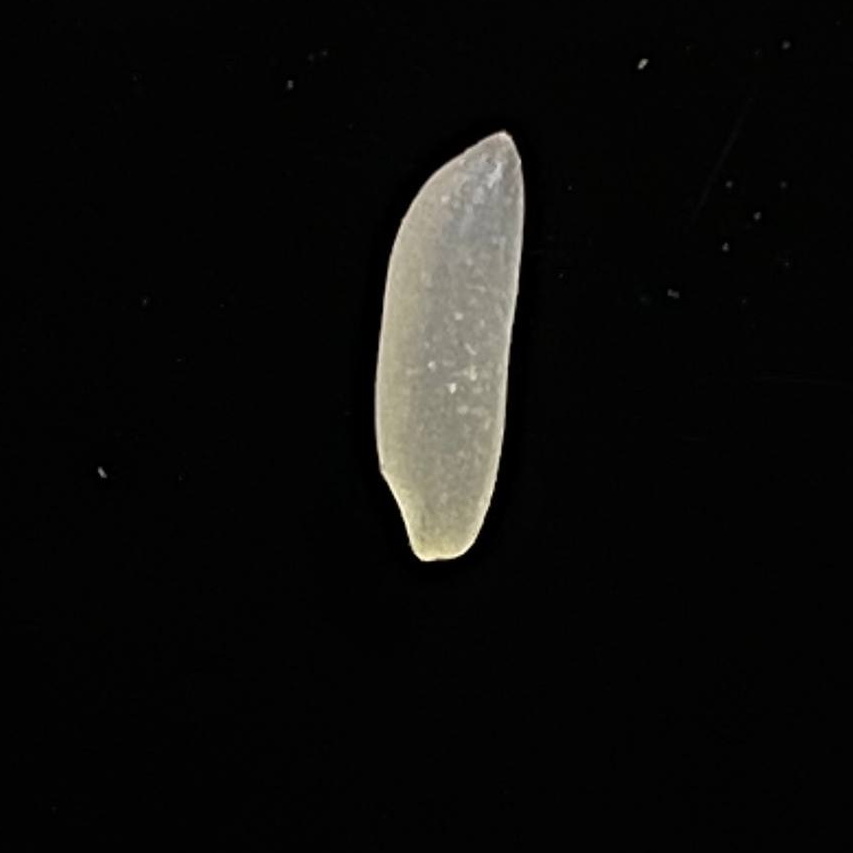
Rice variety: Katarivog